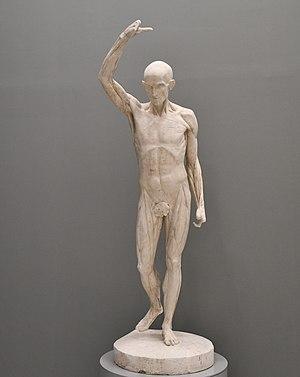
Houdon Jean Antoine, L'écorché bras levé, Musée Fabre, Montpellier
Le musée Fabre est un musée d'art situé à Montpellier Hérault.
Jean-Antoine Houdon, né le 25 mars 1741 à Versailles et mort le 15 juillet 1828 à Paris, est un sculpteur français.